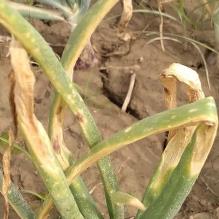
Crop: Onion
Condition: alternaria-d